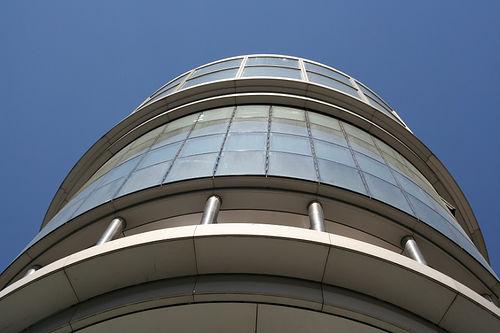
Weather: sun or clear